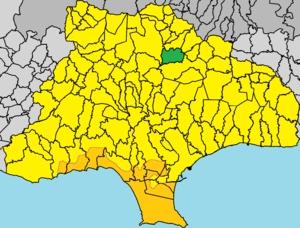
Zoopigí est un village de Chypre de plus de 140 habitants.